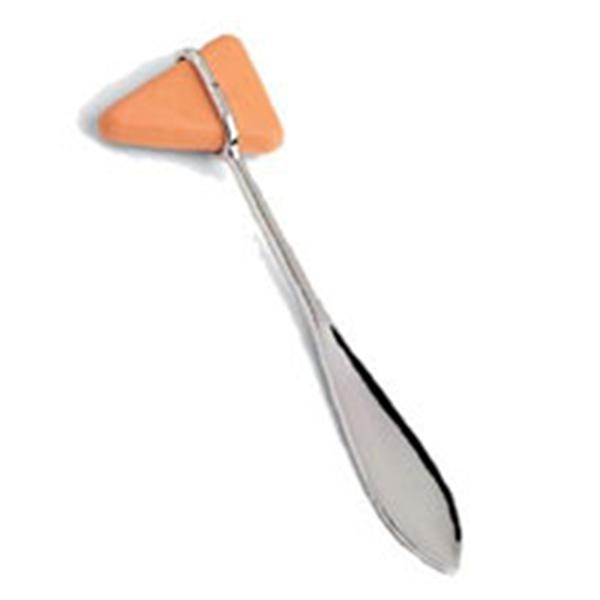
Fabrication Enterprises Hammer Reflex/Percussion Taylor 7-1/2" Steel Ea - 7470
Product Description: Hammer Reflex/Percussion Taylor 7-1/2" Steel Triangular Solid Rubber Head Latex Reusable Each Part Number: 7470 Disposable/Reusable/Reposable : Reusable Family Name : Taylor Head : Triangular Solid Rubber Head Item : Hammer Item Type : Reflex/Percussion Latex/Latex-Free : Latex Material : Steel Primary LWH : 7-1/2" Quantity : Each
Brand: Fabrication Enterprises
Category: Business & Industrial > Medical > Medical Equipment > Medical Reflex Hammers & Tuning Forks > Taylor Hammers